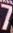
Number: 7